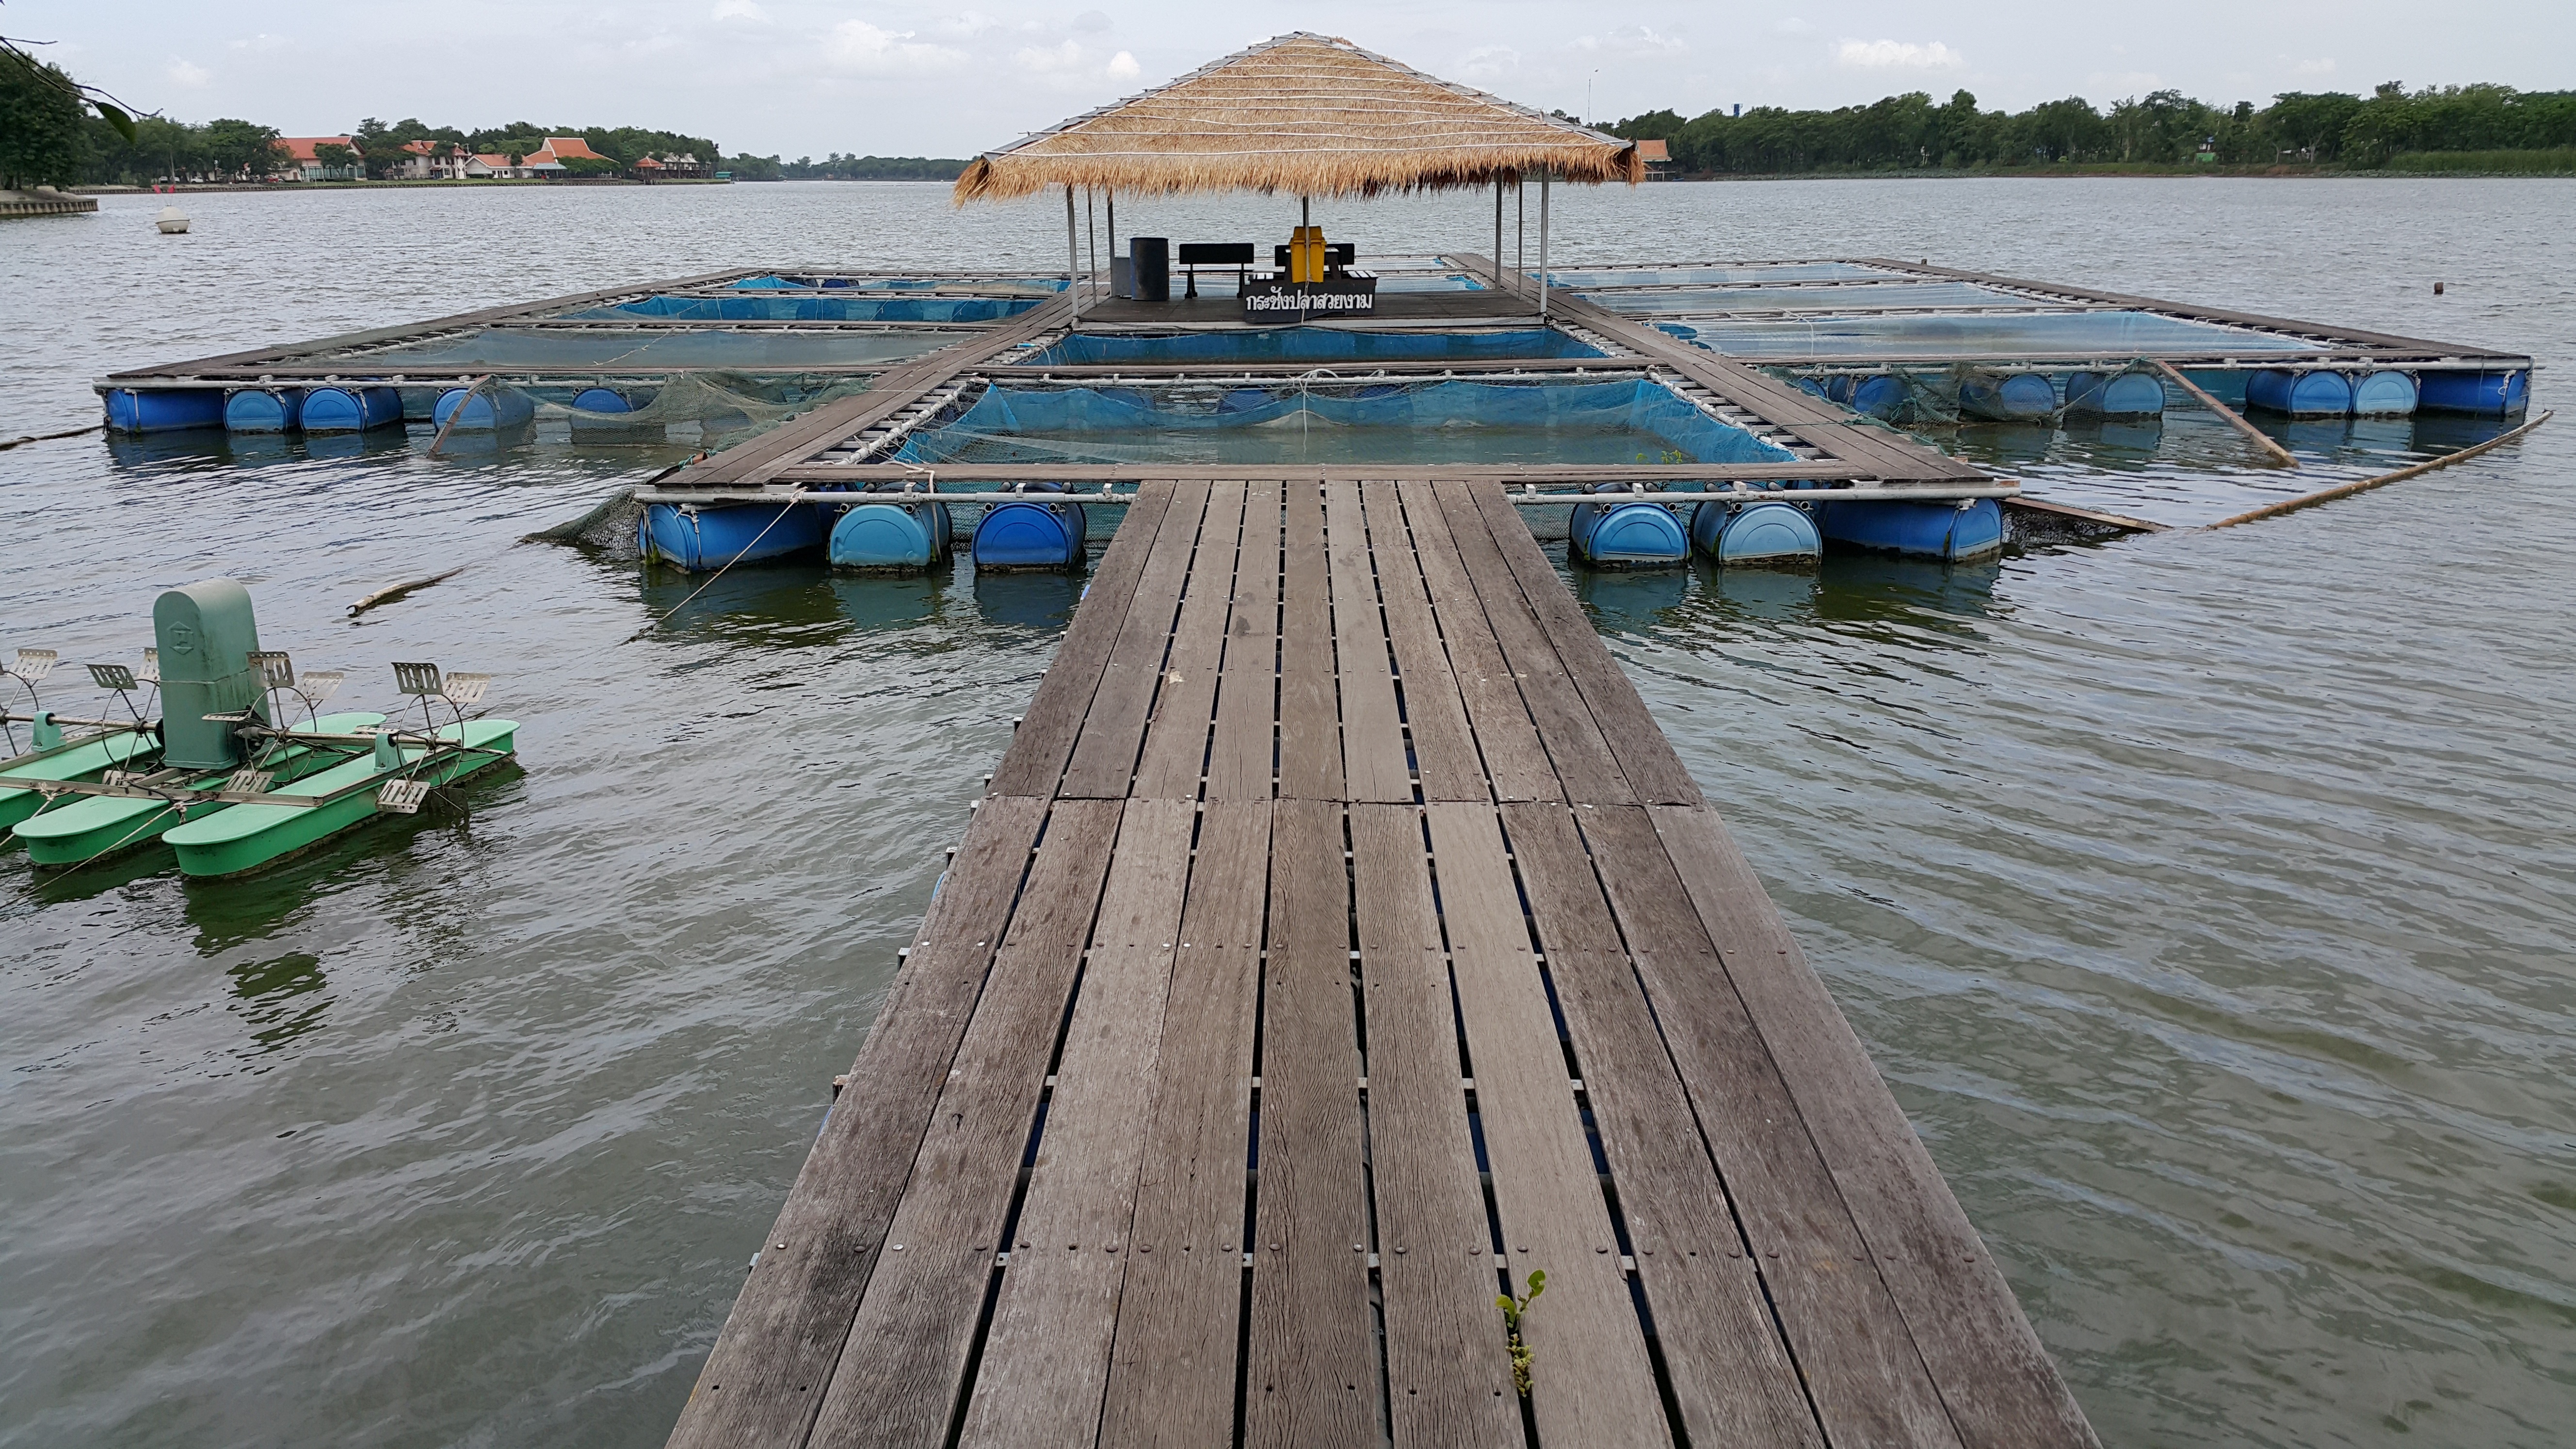
sea, marsh, dock, boat, pier, vehicle, bay, marina, stew, boating, channel, fish pond, watercraft rowing